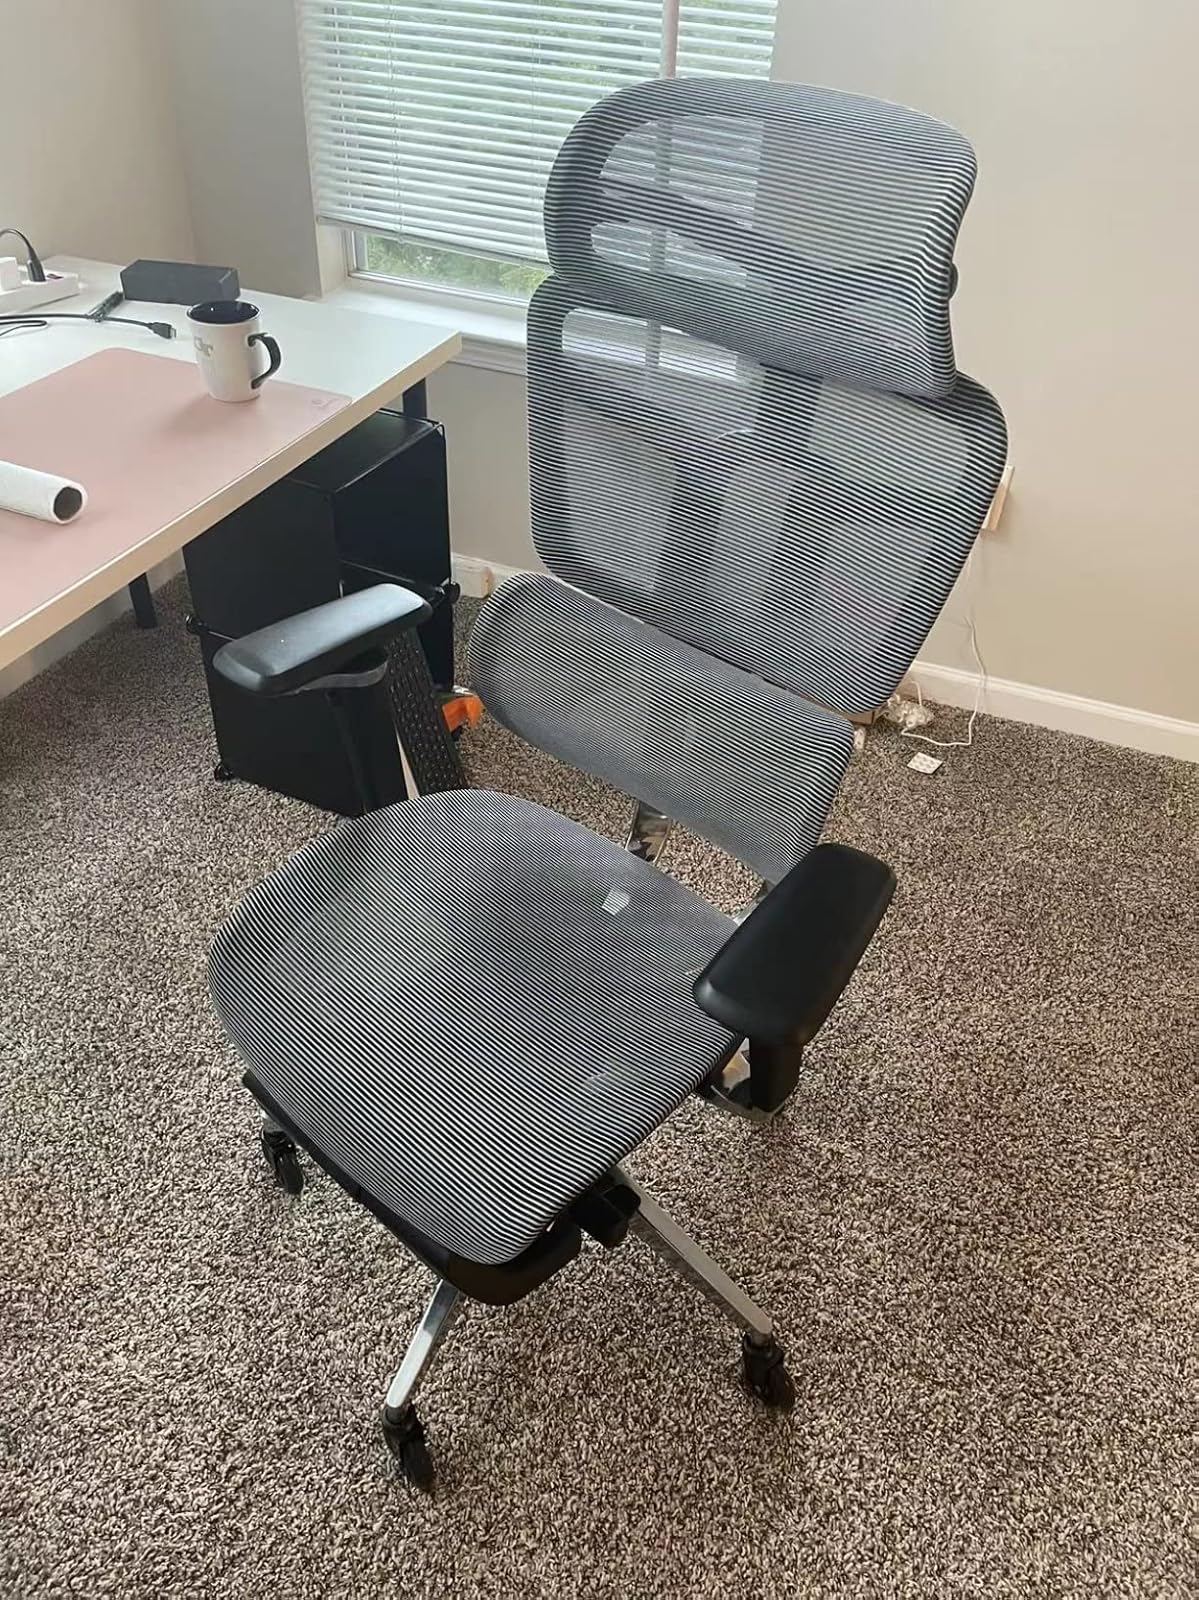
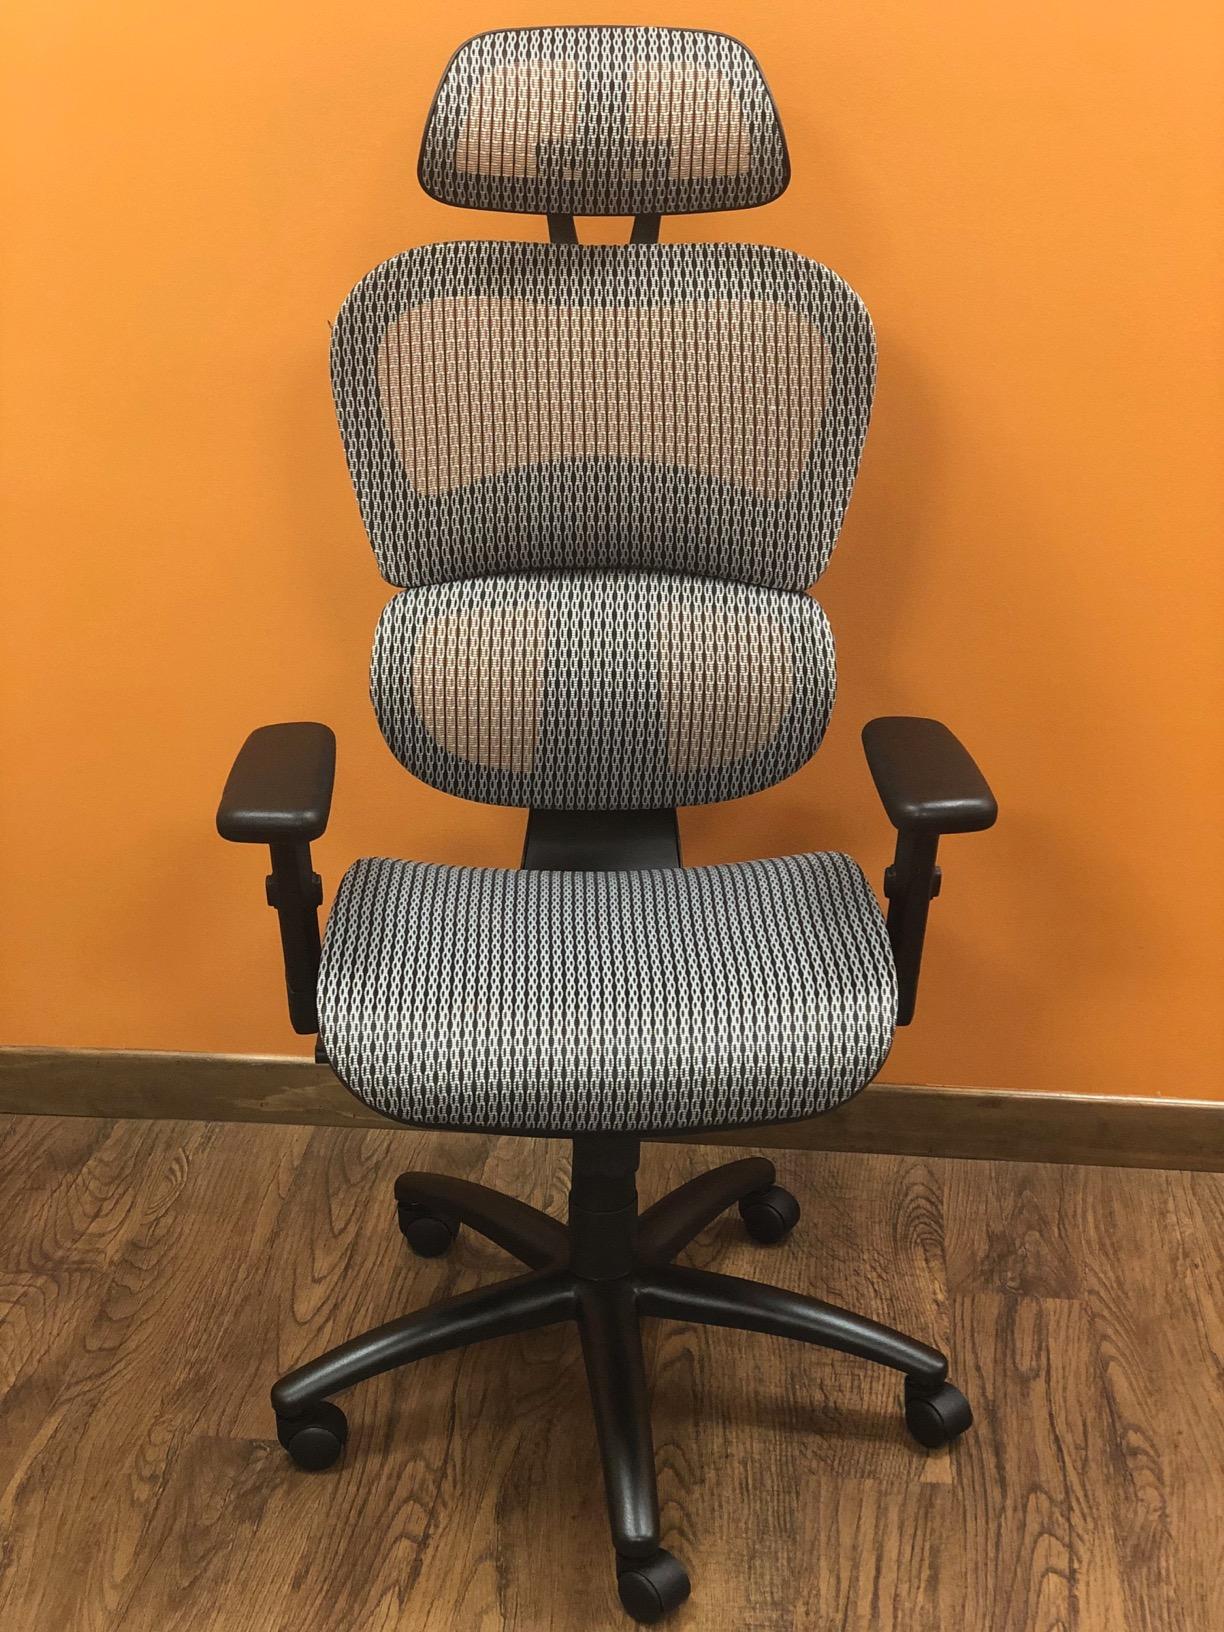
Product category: items_chair
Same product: no